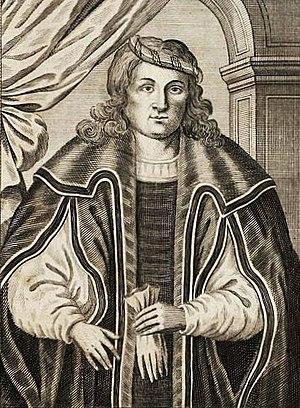
Ludmilla de Poděbrady princesse tchèque qui règne comme douairière sur le duché Oława en Silésie de 1488 à sa mort.